Milax nigricans

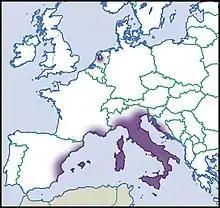
Distribution in Europe (missing Hungarian and N. French records)

Milax nigricans is a Mediterranean species of terrestrial slug in the family Milacidae.